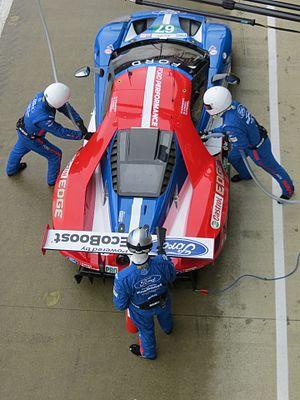
La Ford GT en train de se faire ravitailler, pendant les essais des 6 Heures de Silverstone 2016.
Le Championnat du monde d'endurance FIA 2016 est la cinquième édition de cette compétition. Elle se déroule du 17 avril au 19 novembre 2016. Elle comprend neuf manches dont les 24 Heures du Mans. Porsche est sacré pour la deuxième année de suite, et Ferrari s'offre le titre en GT.
Les 6 Heures de Silverstone 2016 est la première manche du championnat du monde d'endurance FIA 2016 et la 29ᵉ édition de l'épreuve. La course est remportée par la Porsche 919 Hybrid nᵒ 2 pilotée par Romain Dumas, Neel Jani et Marc Lieb, après la disqualification de l'Audi nᵒ 7 pilotée par Benoît Tréluyer, André Lotterer et Marcel Fässler survenue le soir même de la course, pour non conformité au règlement. AF Corse remporte la victoire dans les deux catégories GT, avec la Ferrari nᵒ 71 en GTE Pro, et la Ferrari nᵒ 83 en GTE Am.